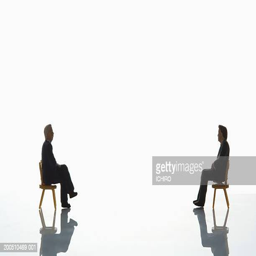
male figurines sitting on chairs , facing one another , side view